Sean Rowe (musician)

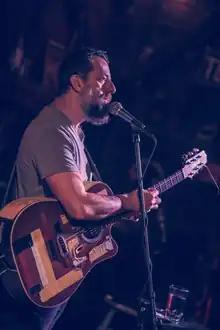
Rowe performing live in 2022

Sean Rowe (born February 16, 1975) is an American alternative folk singer-songwriter and musician.